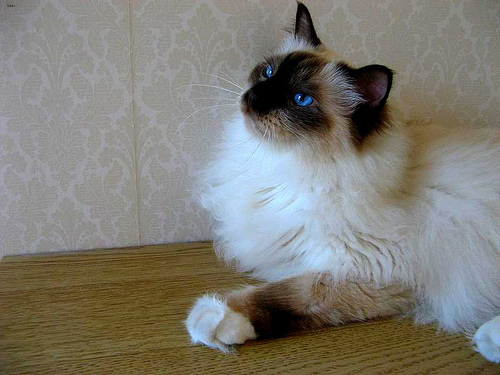
Animal: cat
Breed: Birman